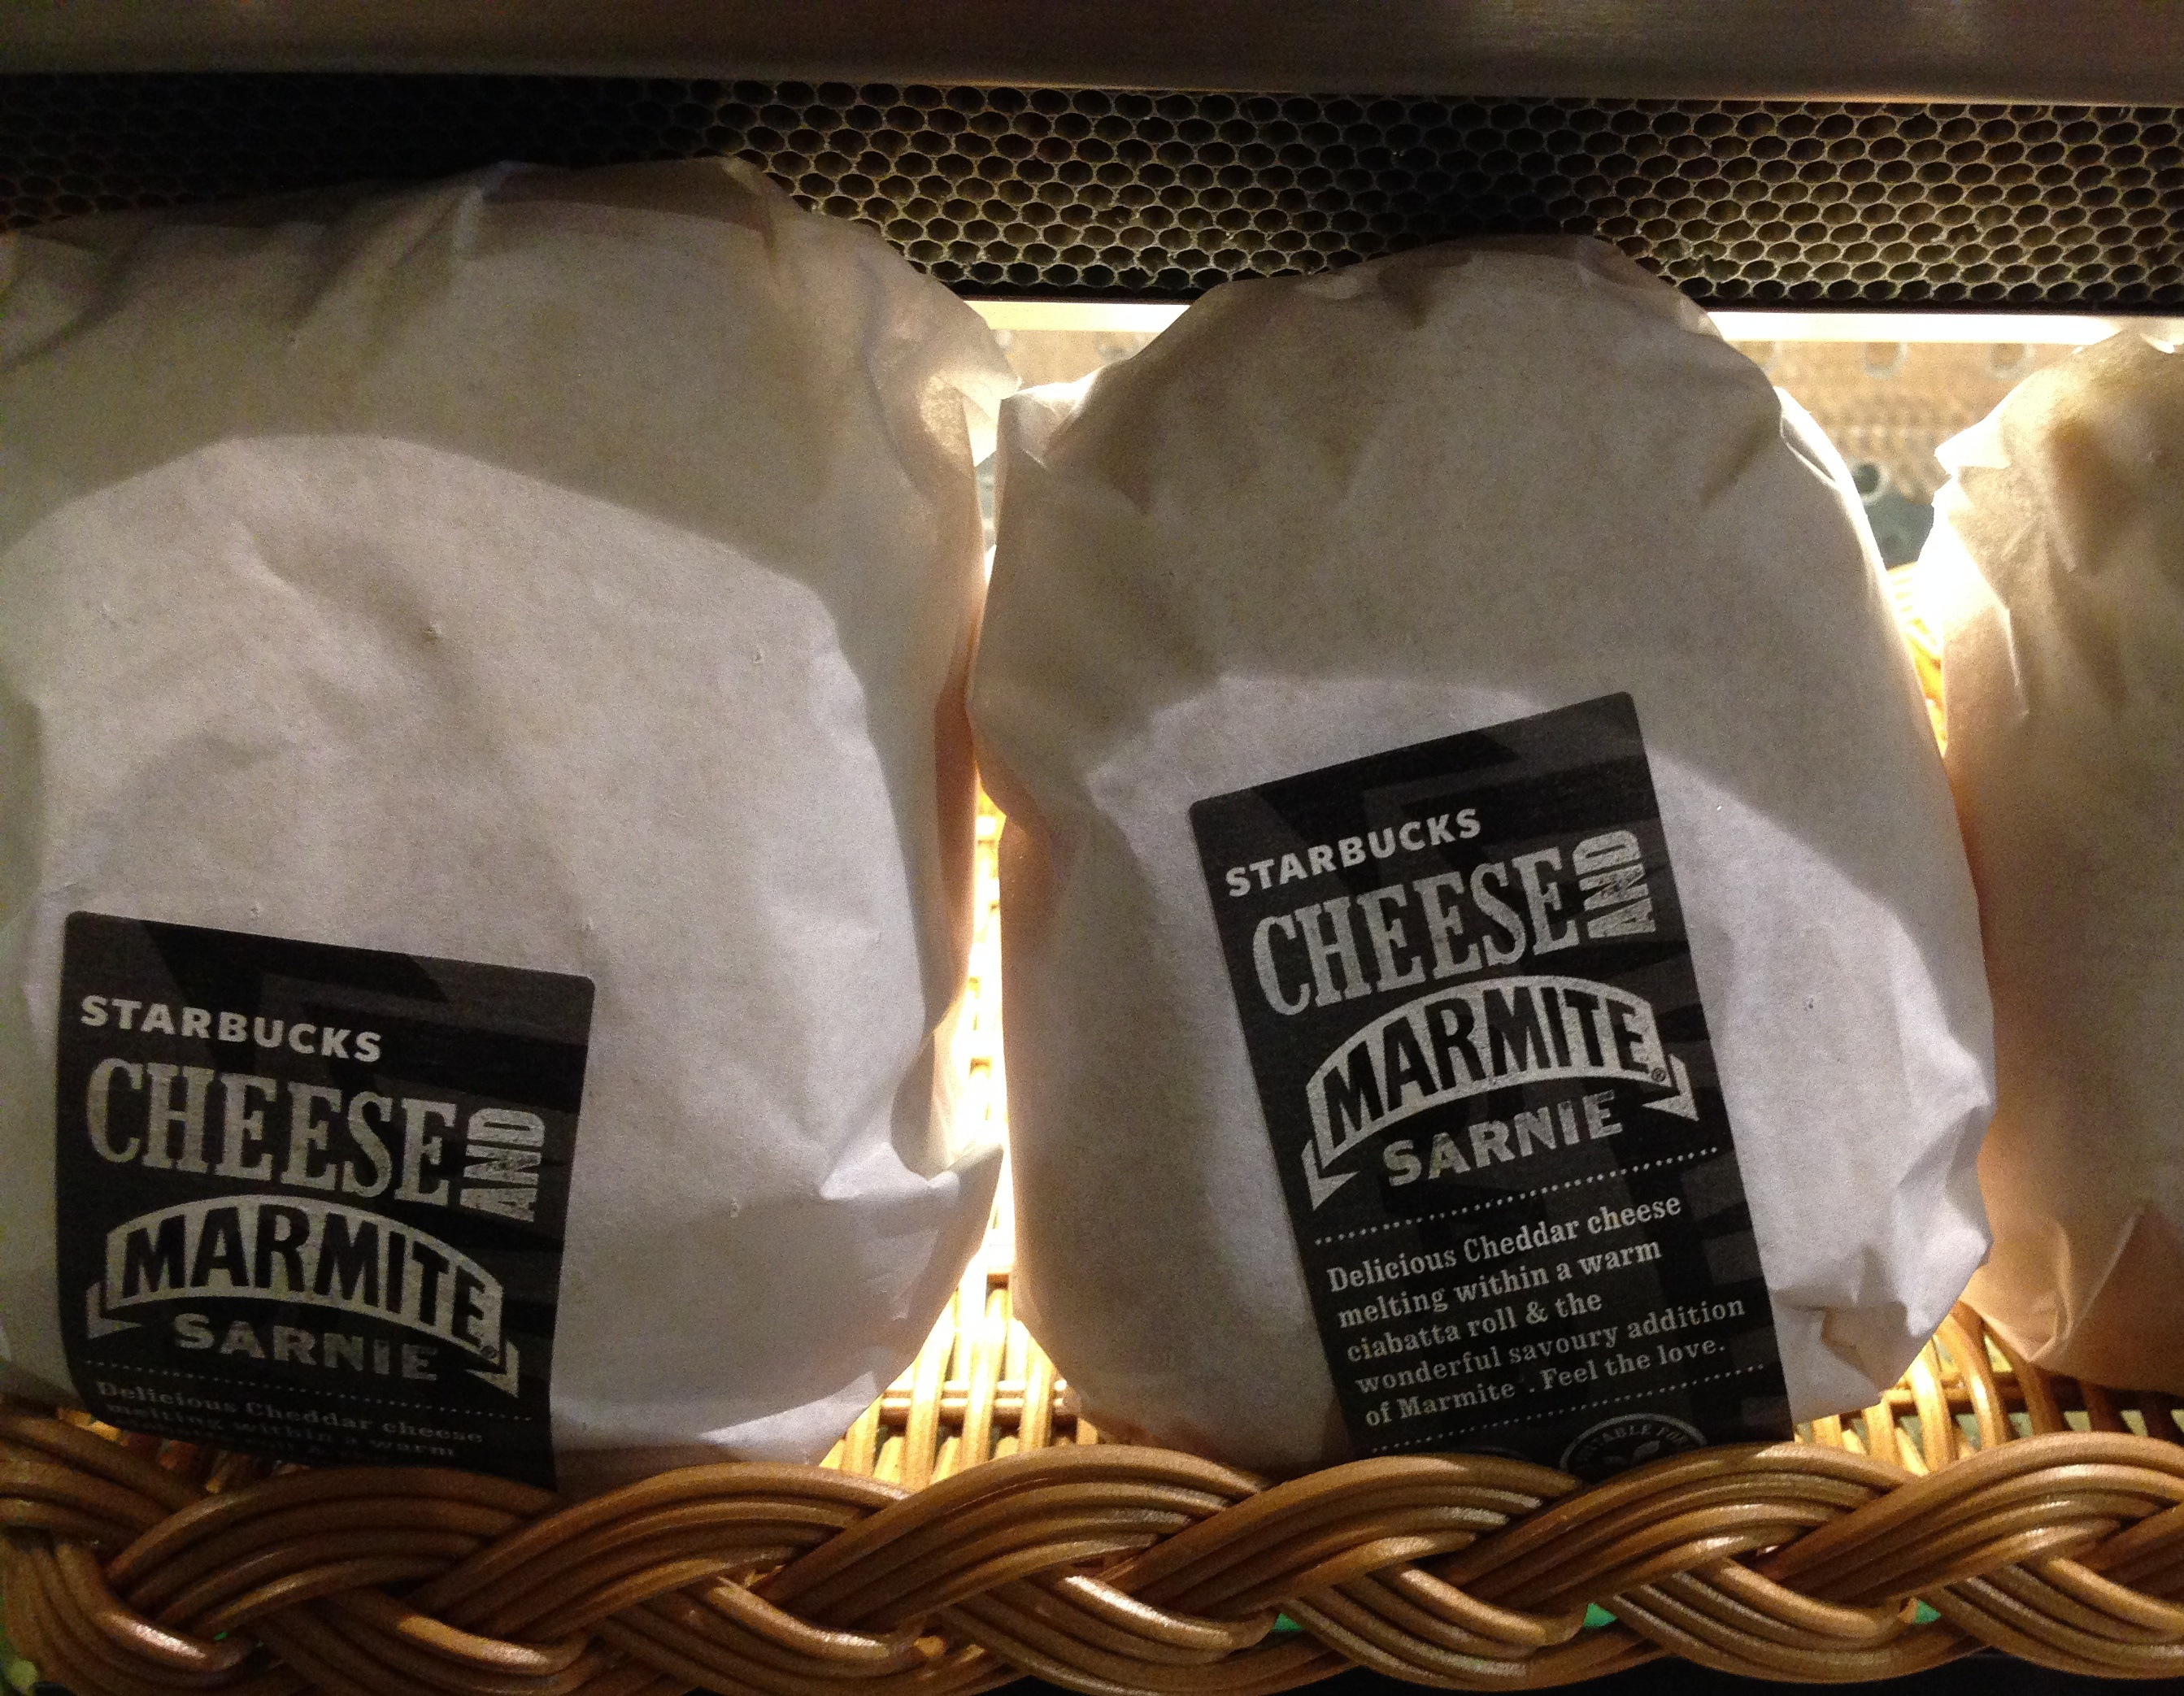
food, baking, dessert, flavor, snack food